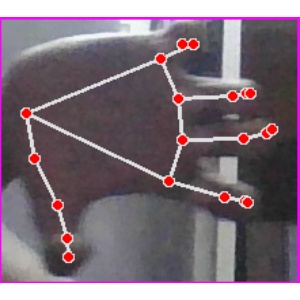
अक्षर: त